Zisis Oikonomou

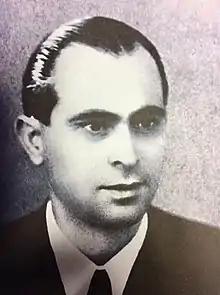
Zisis Oikonomou

Zisis Oikonomou (Greek: Ζήσης Οικονόμου []; 25 April 1911 – 3 August 2005), also spelled Zisis Economou, was a Greek poet and prose writer. In 1977 he received the poetry award from the Academy of Athens for all his work and especially for his book "Cloudless Silence" (Greek: "Αιθρία σιγή"). In 1995, he was honoured with the Greek National Prize of Poetry.